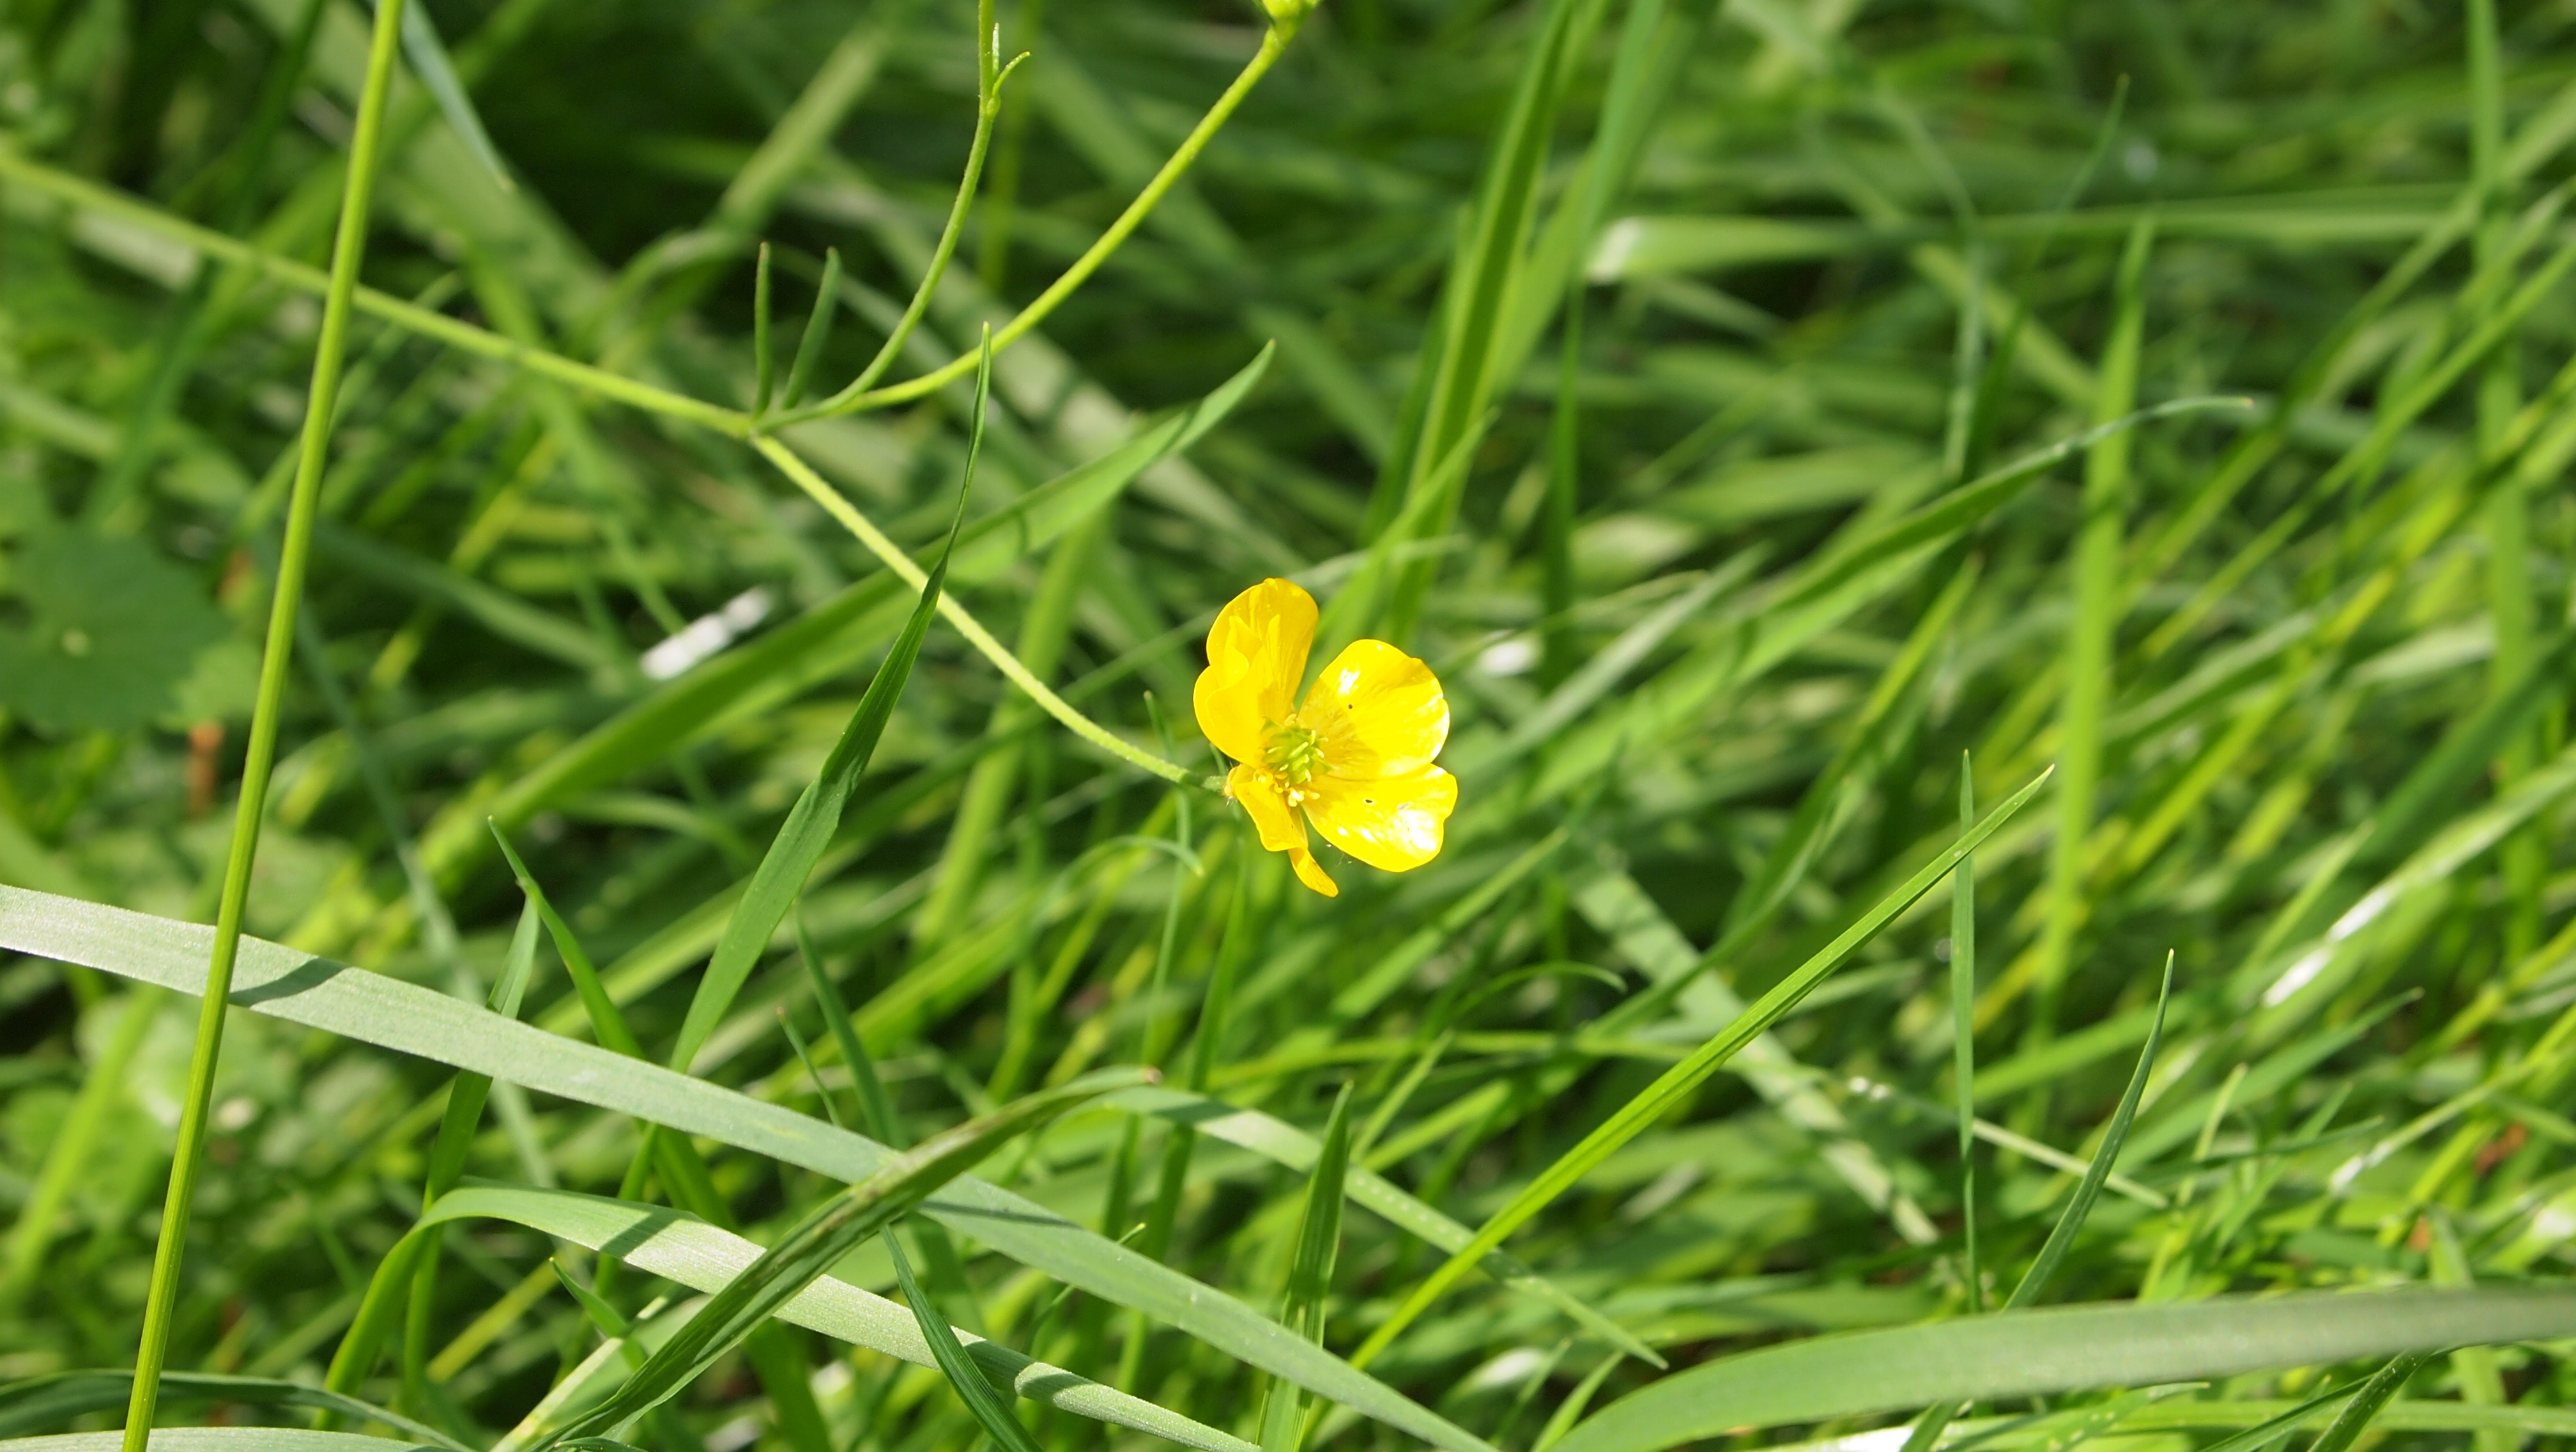
landscape, nature, grass, plant, field, lawn, meadow, prairie, leaf, flower, green, pasture, botany, yellow, flora, wildflower, grassland, buttercup, yellow flowers, macro photography, flowering plant, grass family, plant stem, land plant